Anderson Bay

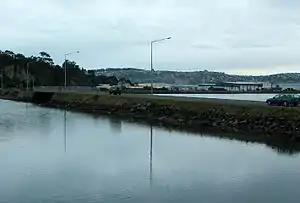

Anderson Bay is a bay of Atlin Lake in northwestern British Columbia, Canada, located southwest of Pike Bay.